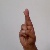
The image shows a hand gesture representing the letter 'R' in Indian Sign Language.